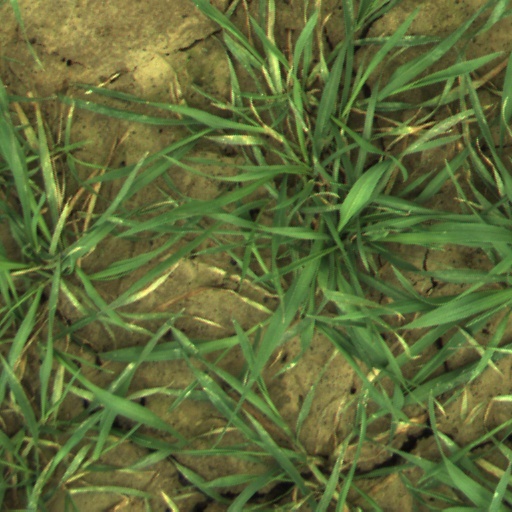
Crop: wheat